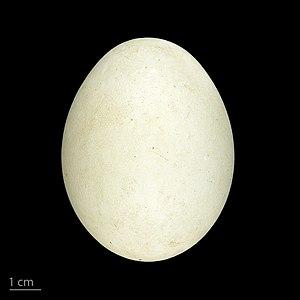
L’Érismature à tête blanche est une espèce de canard à large bec plat et bleu, et à la queue rigide. Cette espèce a disparu de France en tant que nicheuse selon Dubois & al. Elle est devenue assez rare au sud de l'Europe où elle est considérée comme en danger. L'expansion d'une espèce exotique introduite proche est également source de perte de diversité génétique et de pollution génétique pour l'espèce par suite d'hybridation.